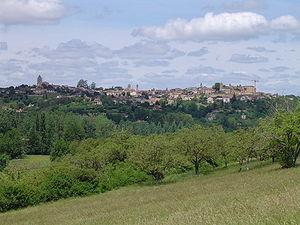
Belvès est une ancienne commune française située dans le département de la Dordogne, en région Nouvelle-Aquitaine. De 1790 à 2015, la commune a été le chef-lieu d'un canton.